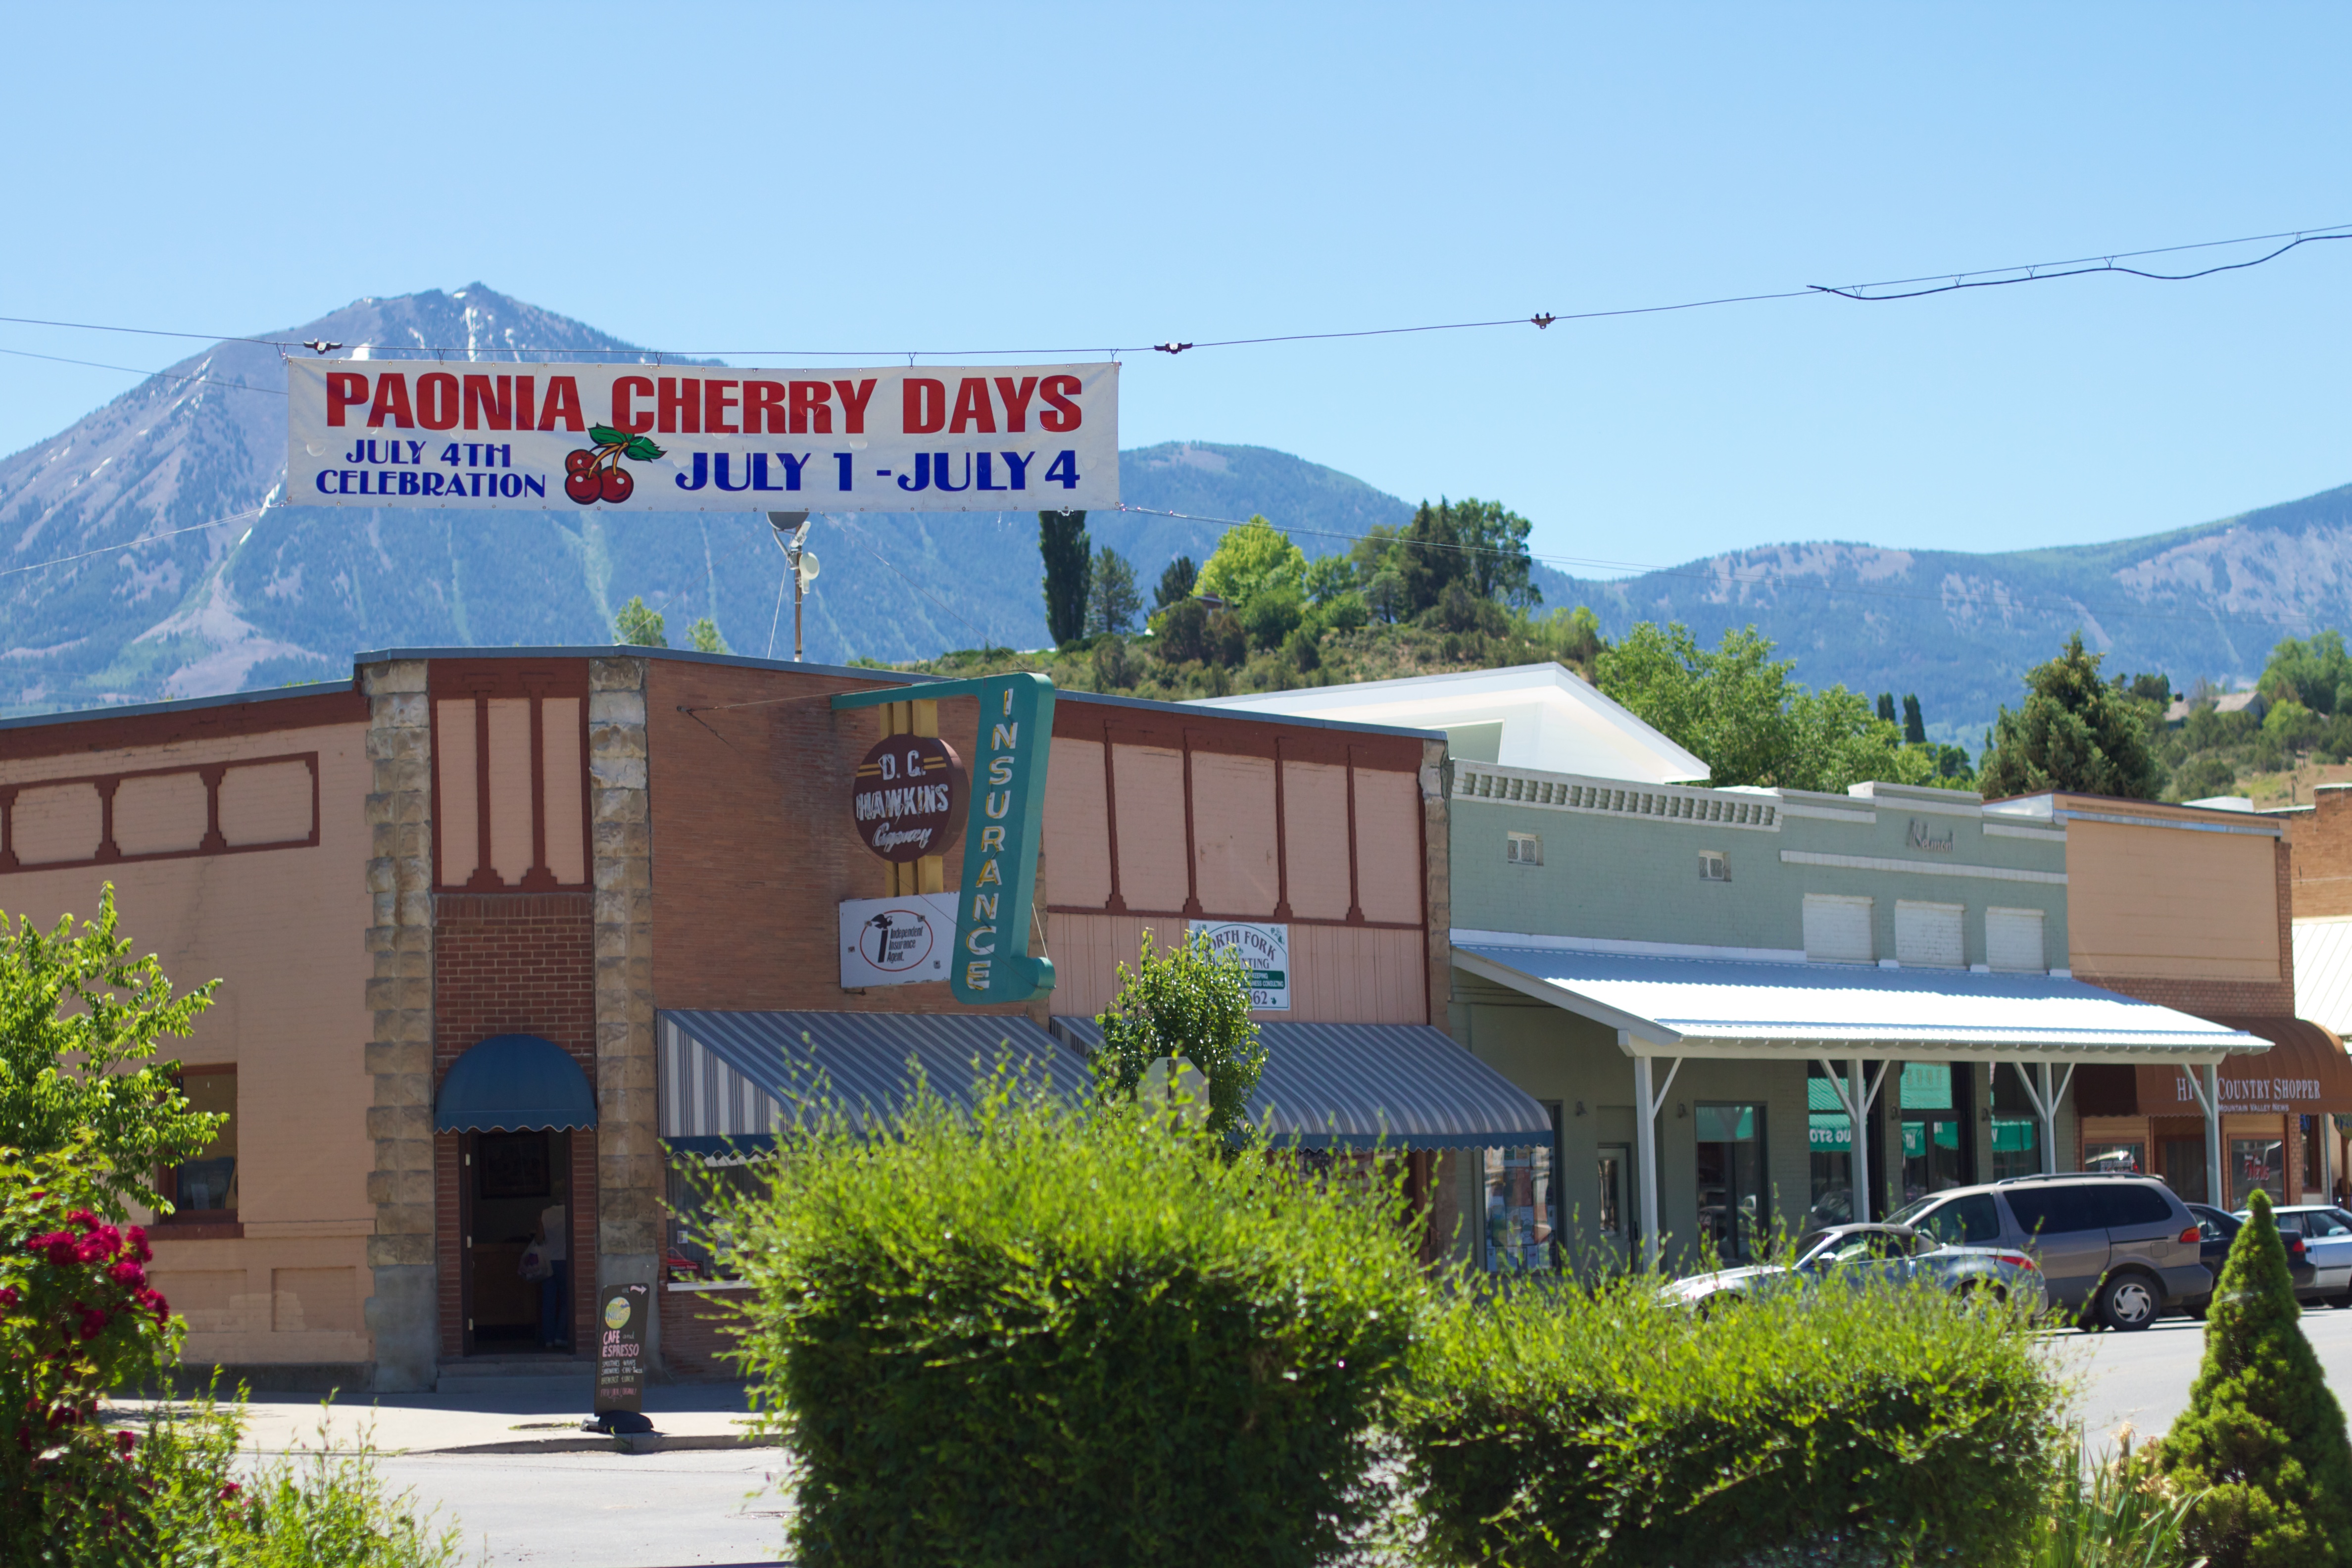
property, odyssey, real estate, residential area